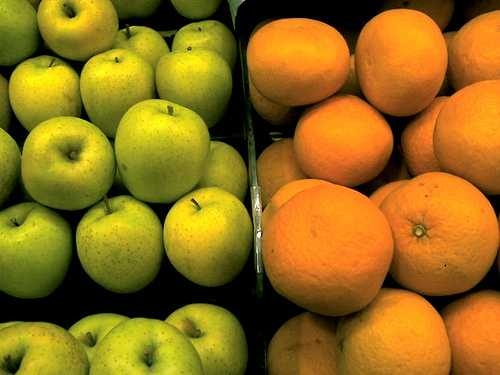
Label: Orange